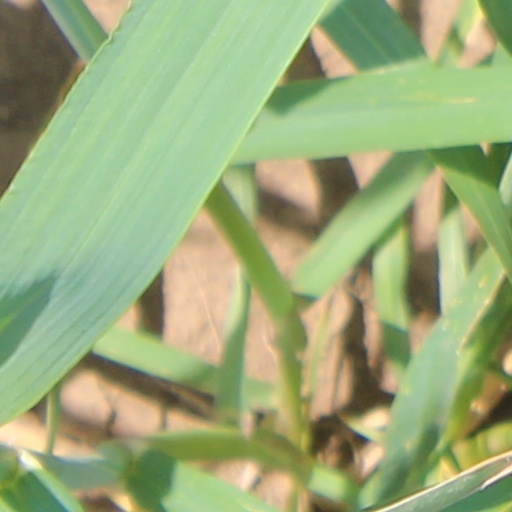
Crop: wheat